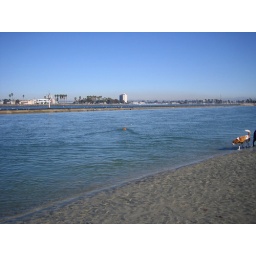
The three at the dog beach in San Diego - Apple is swimming out for the ball